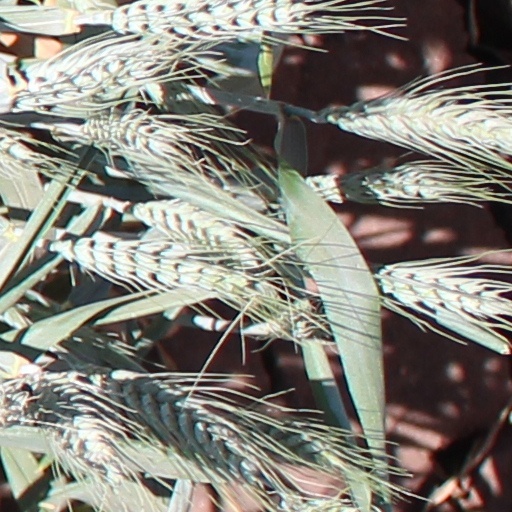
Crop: wheat